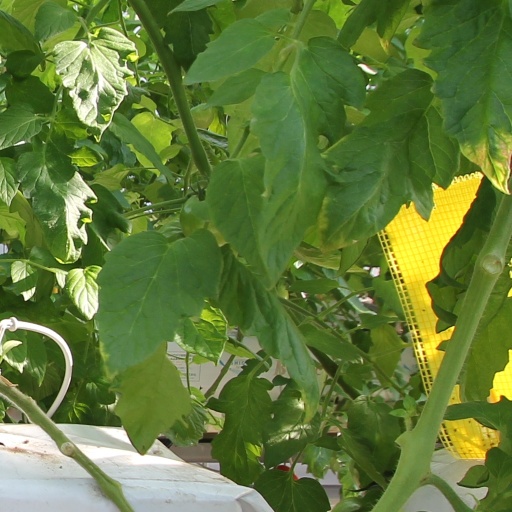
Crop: tomato